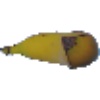
Label: Banana 1